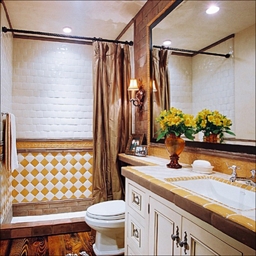
Room type: bathroom